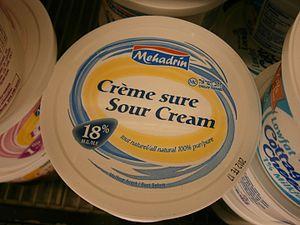
Un pot de crème sure en vente dans un supermarché au Canada, portant la mention ""cholov Yisroel"" (ainsi que la traduction en hébreu).
La crème aigre en France, la crème sure au Canada francophone, la crème acidulée en Suisse francophone, est un produit laitier riche en graisses, obtenu par la fermentation de la crème avec certaines bactéries produisant de l'acide lactique. La population microbiologique, de culture introduite après pasteurisation ou naturelle si la crème est laissée crue, aigrit et épaissit la crème.